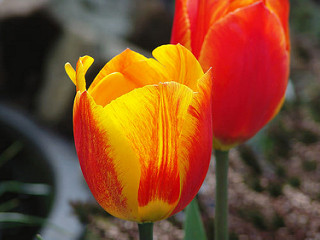
Flower: tulip